The Name of the World

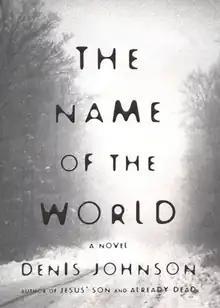
First edition cover

The Name of the World is a novel by Denis Johnson published in 2000 by HarperCollins.